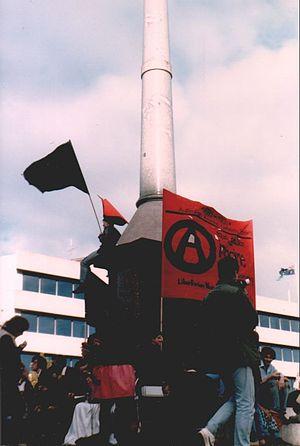
L'anarchisme en Australie apparait comme un mouvement politique dans le sillage de la Commune de Paris. Bien que minoritaire, il réunit des militants et des intellectuels, qui font du mouvement libertaire un courant significatif dans l'histoire et la littérature du continent. Les idées anarchistes ont profondément influencé le mouvement syndical australien.